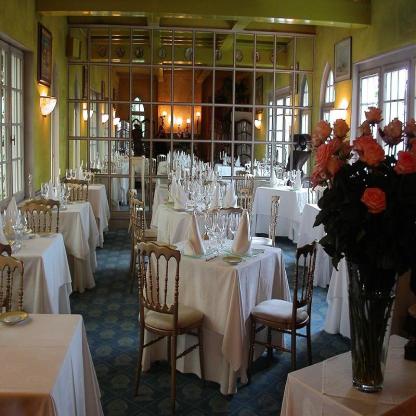
Scene: Indoor